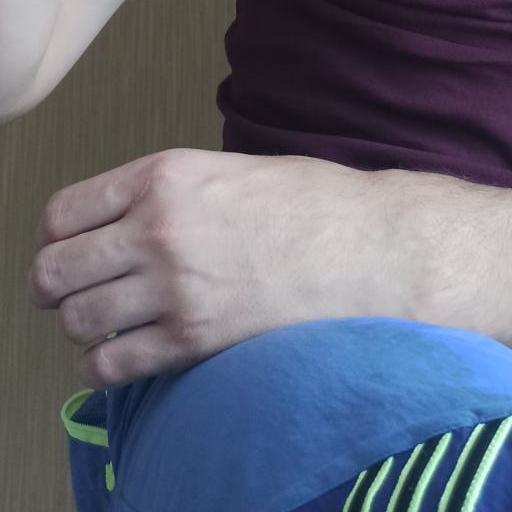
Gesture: no_gesture